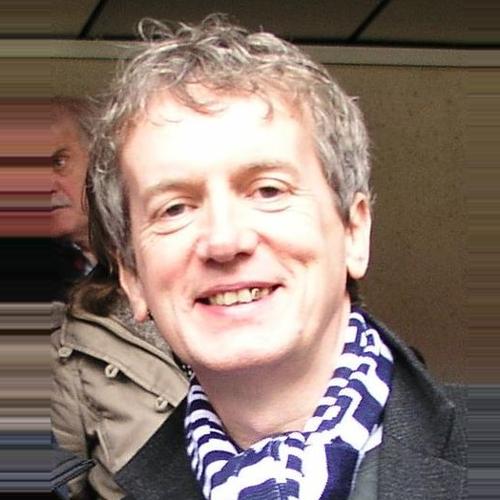
Age: 50